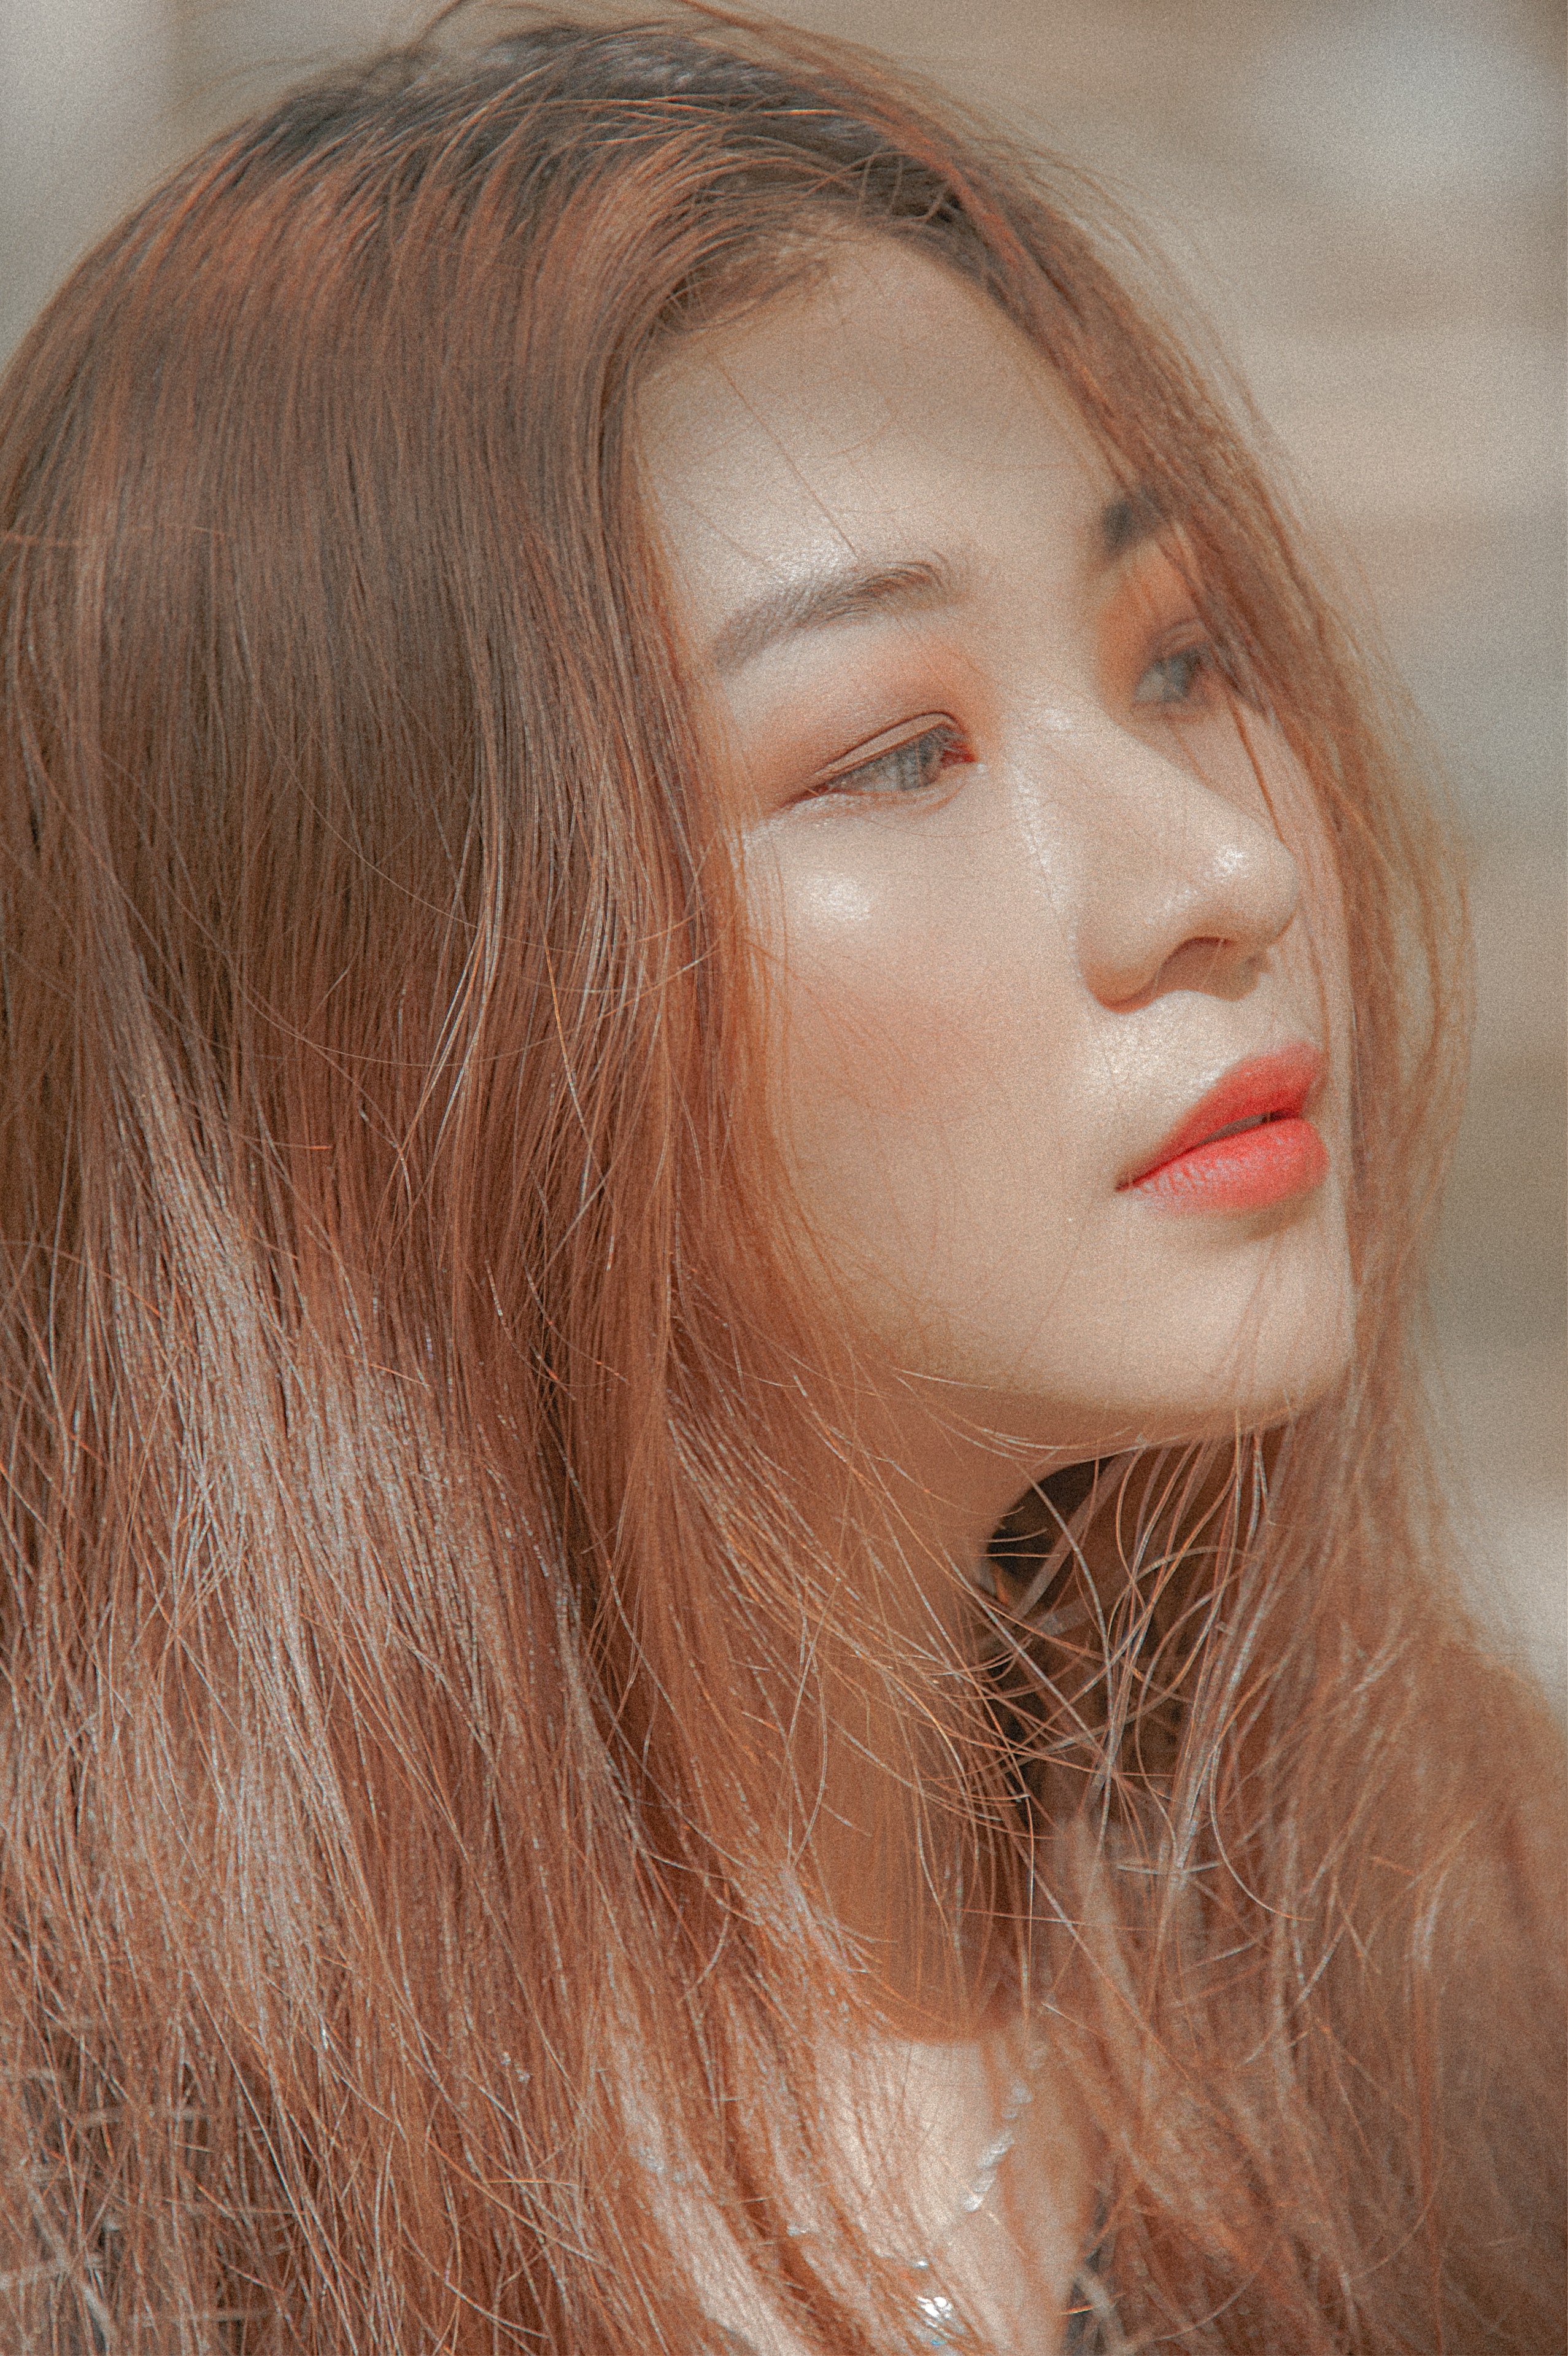
hair, face, blond, lip, hairstyle, eyebrow, chin, beauty, hair coloring, brown hair, nose, head, forehead, long hair, layered hair, cheek, close up, eye, Step cutting, eyelash, caramel color, feathered hair, jaw, model, surfer hair, Lace wig, fawn